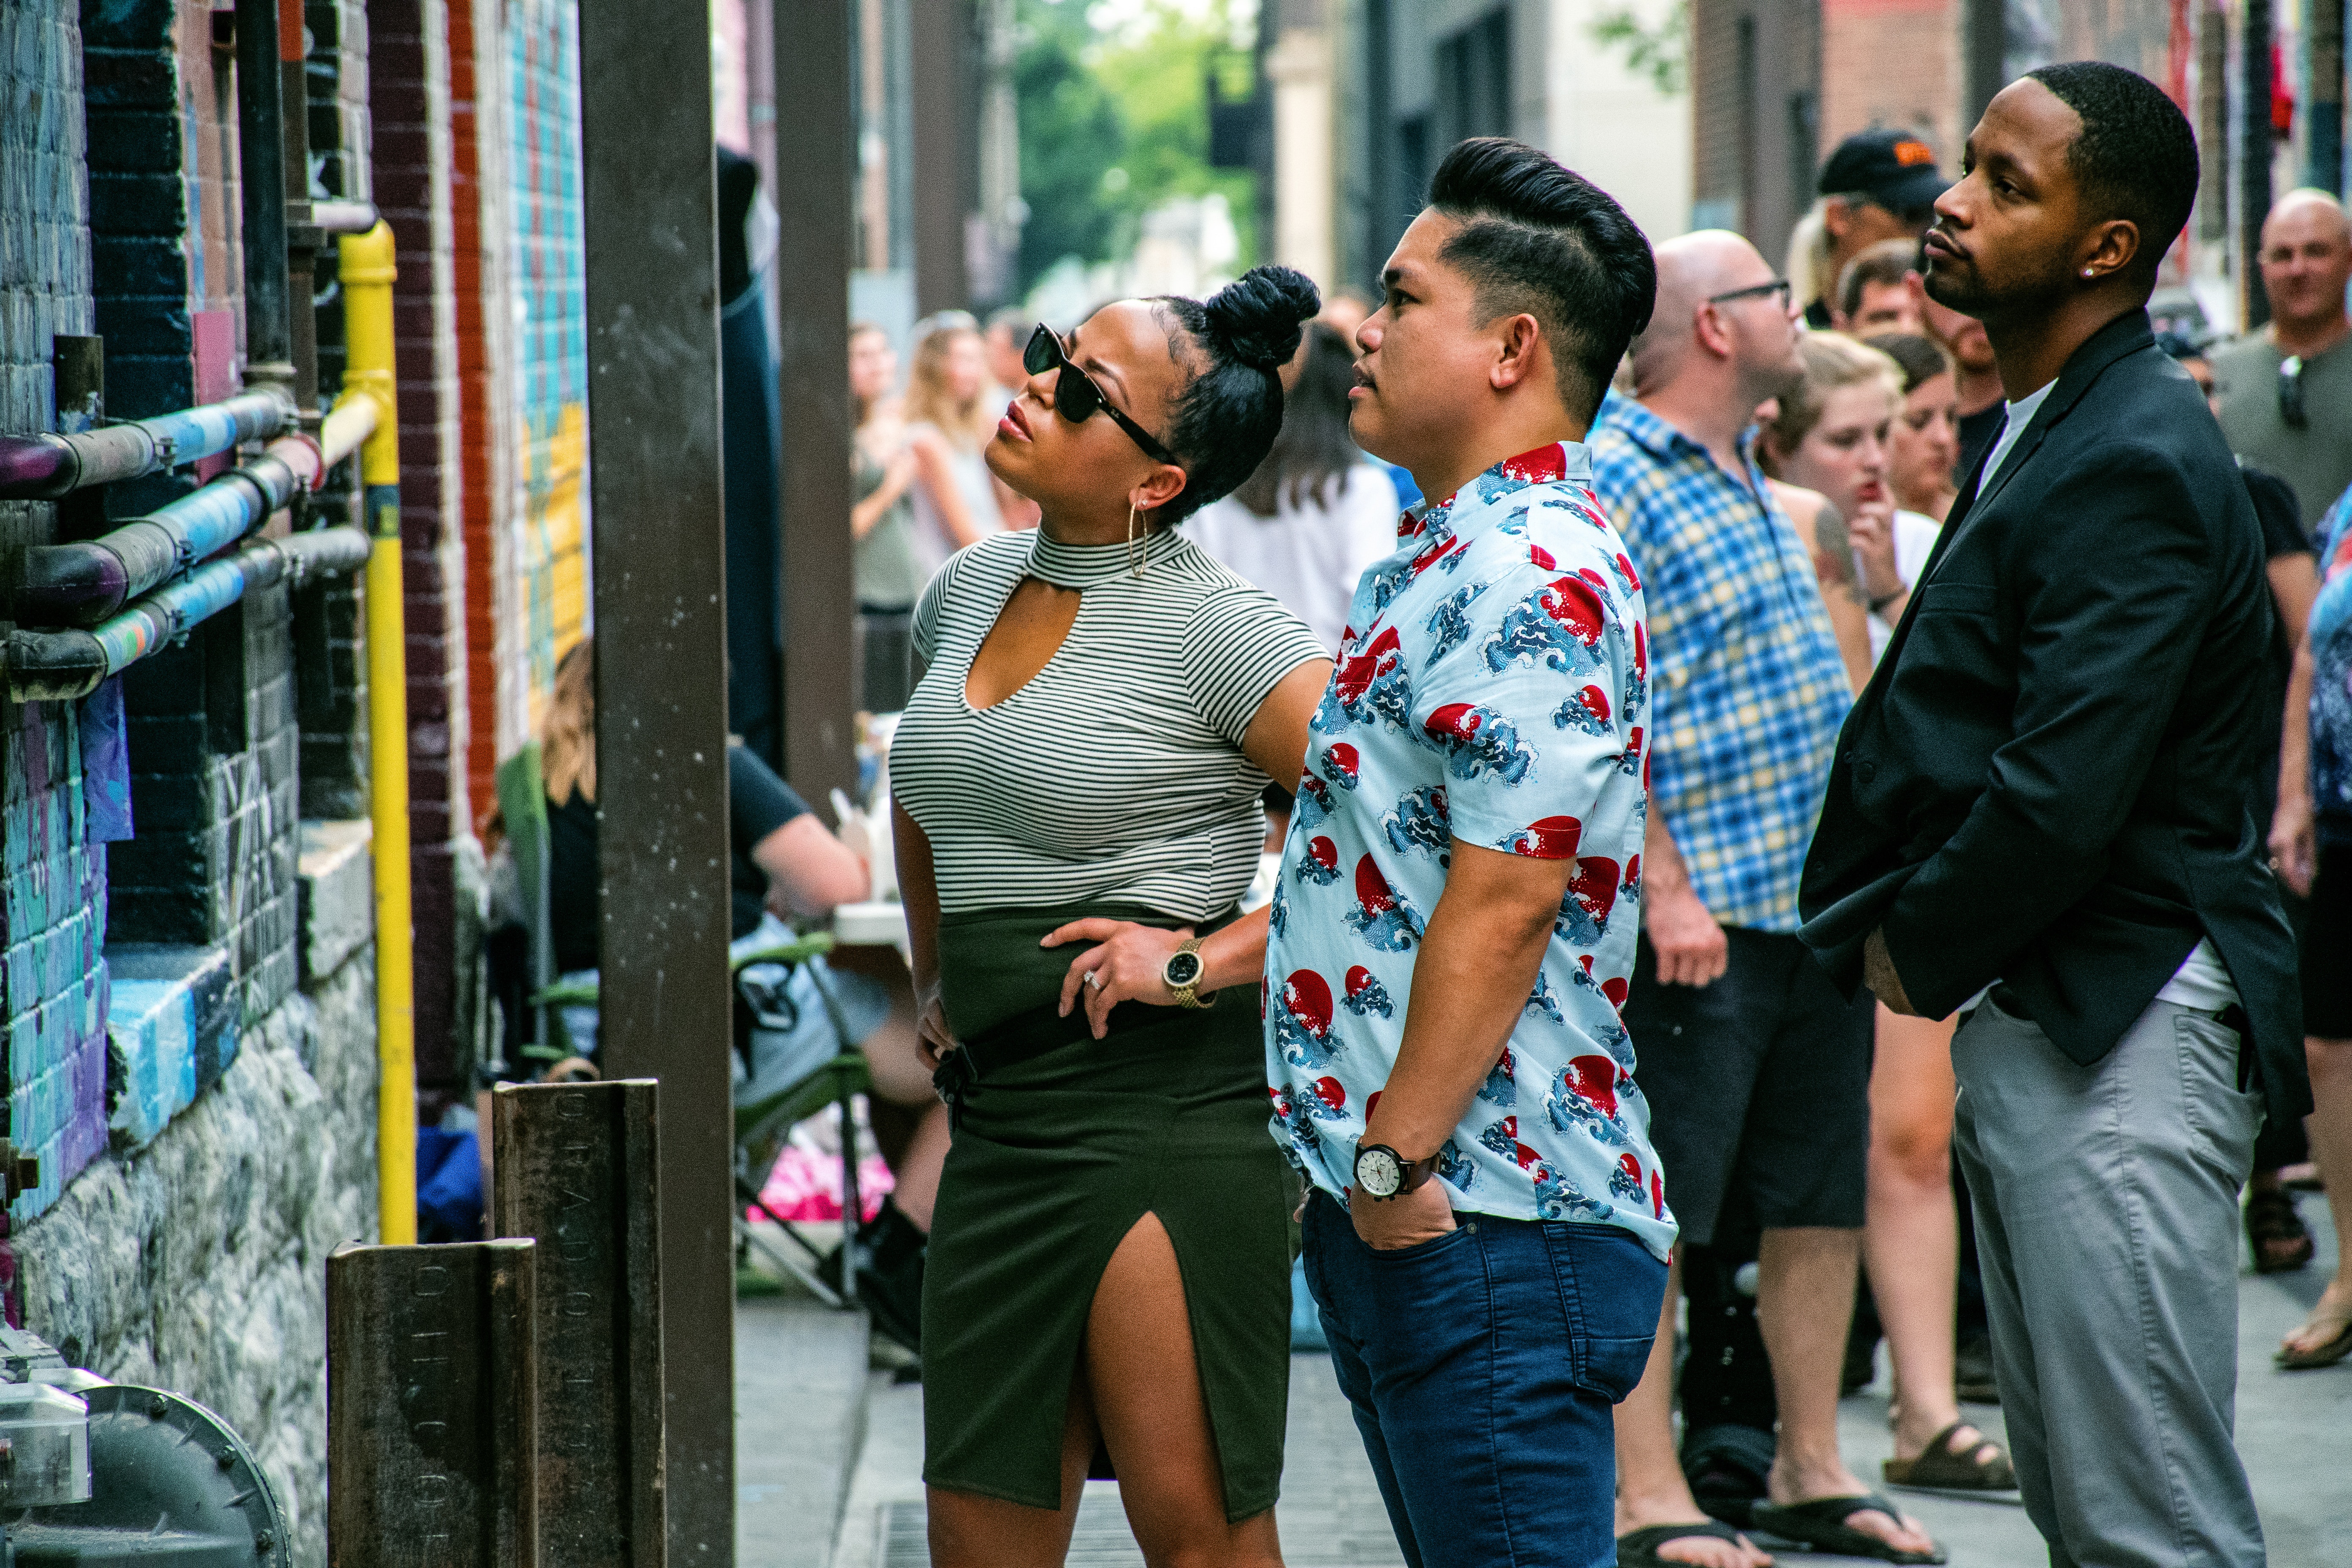
people, urban area, street, snapshot, street fashion, pedestrian, fashion, human, infrastructure, tourism, leg, road, city, glasses, smile, vacation, crowd, temple, leisure, walking, style, sunglasses, travel, gesture, ear